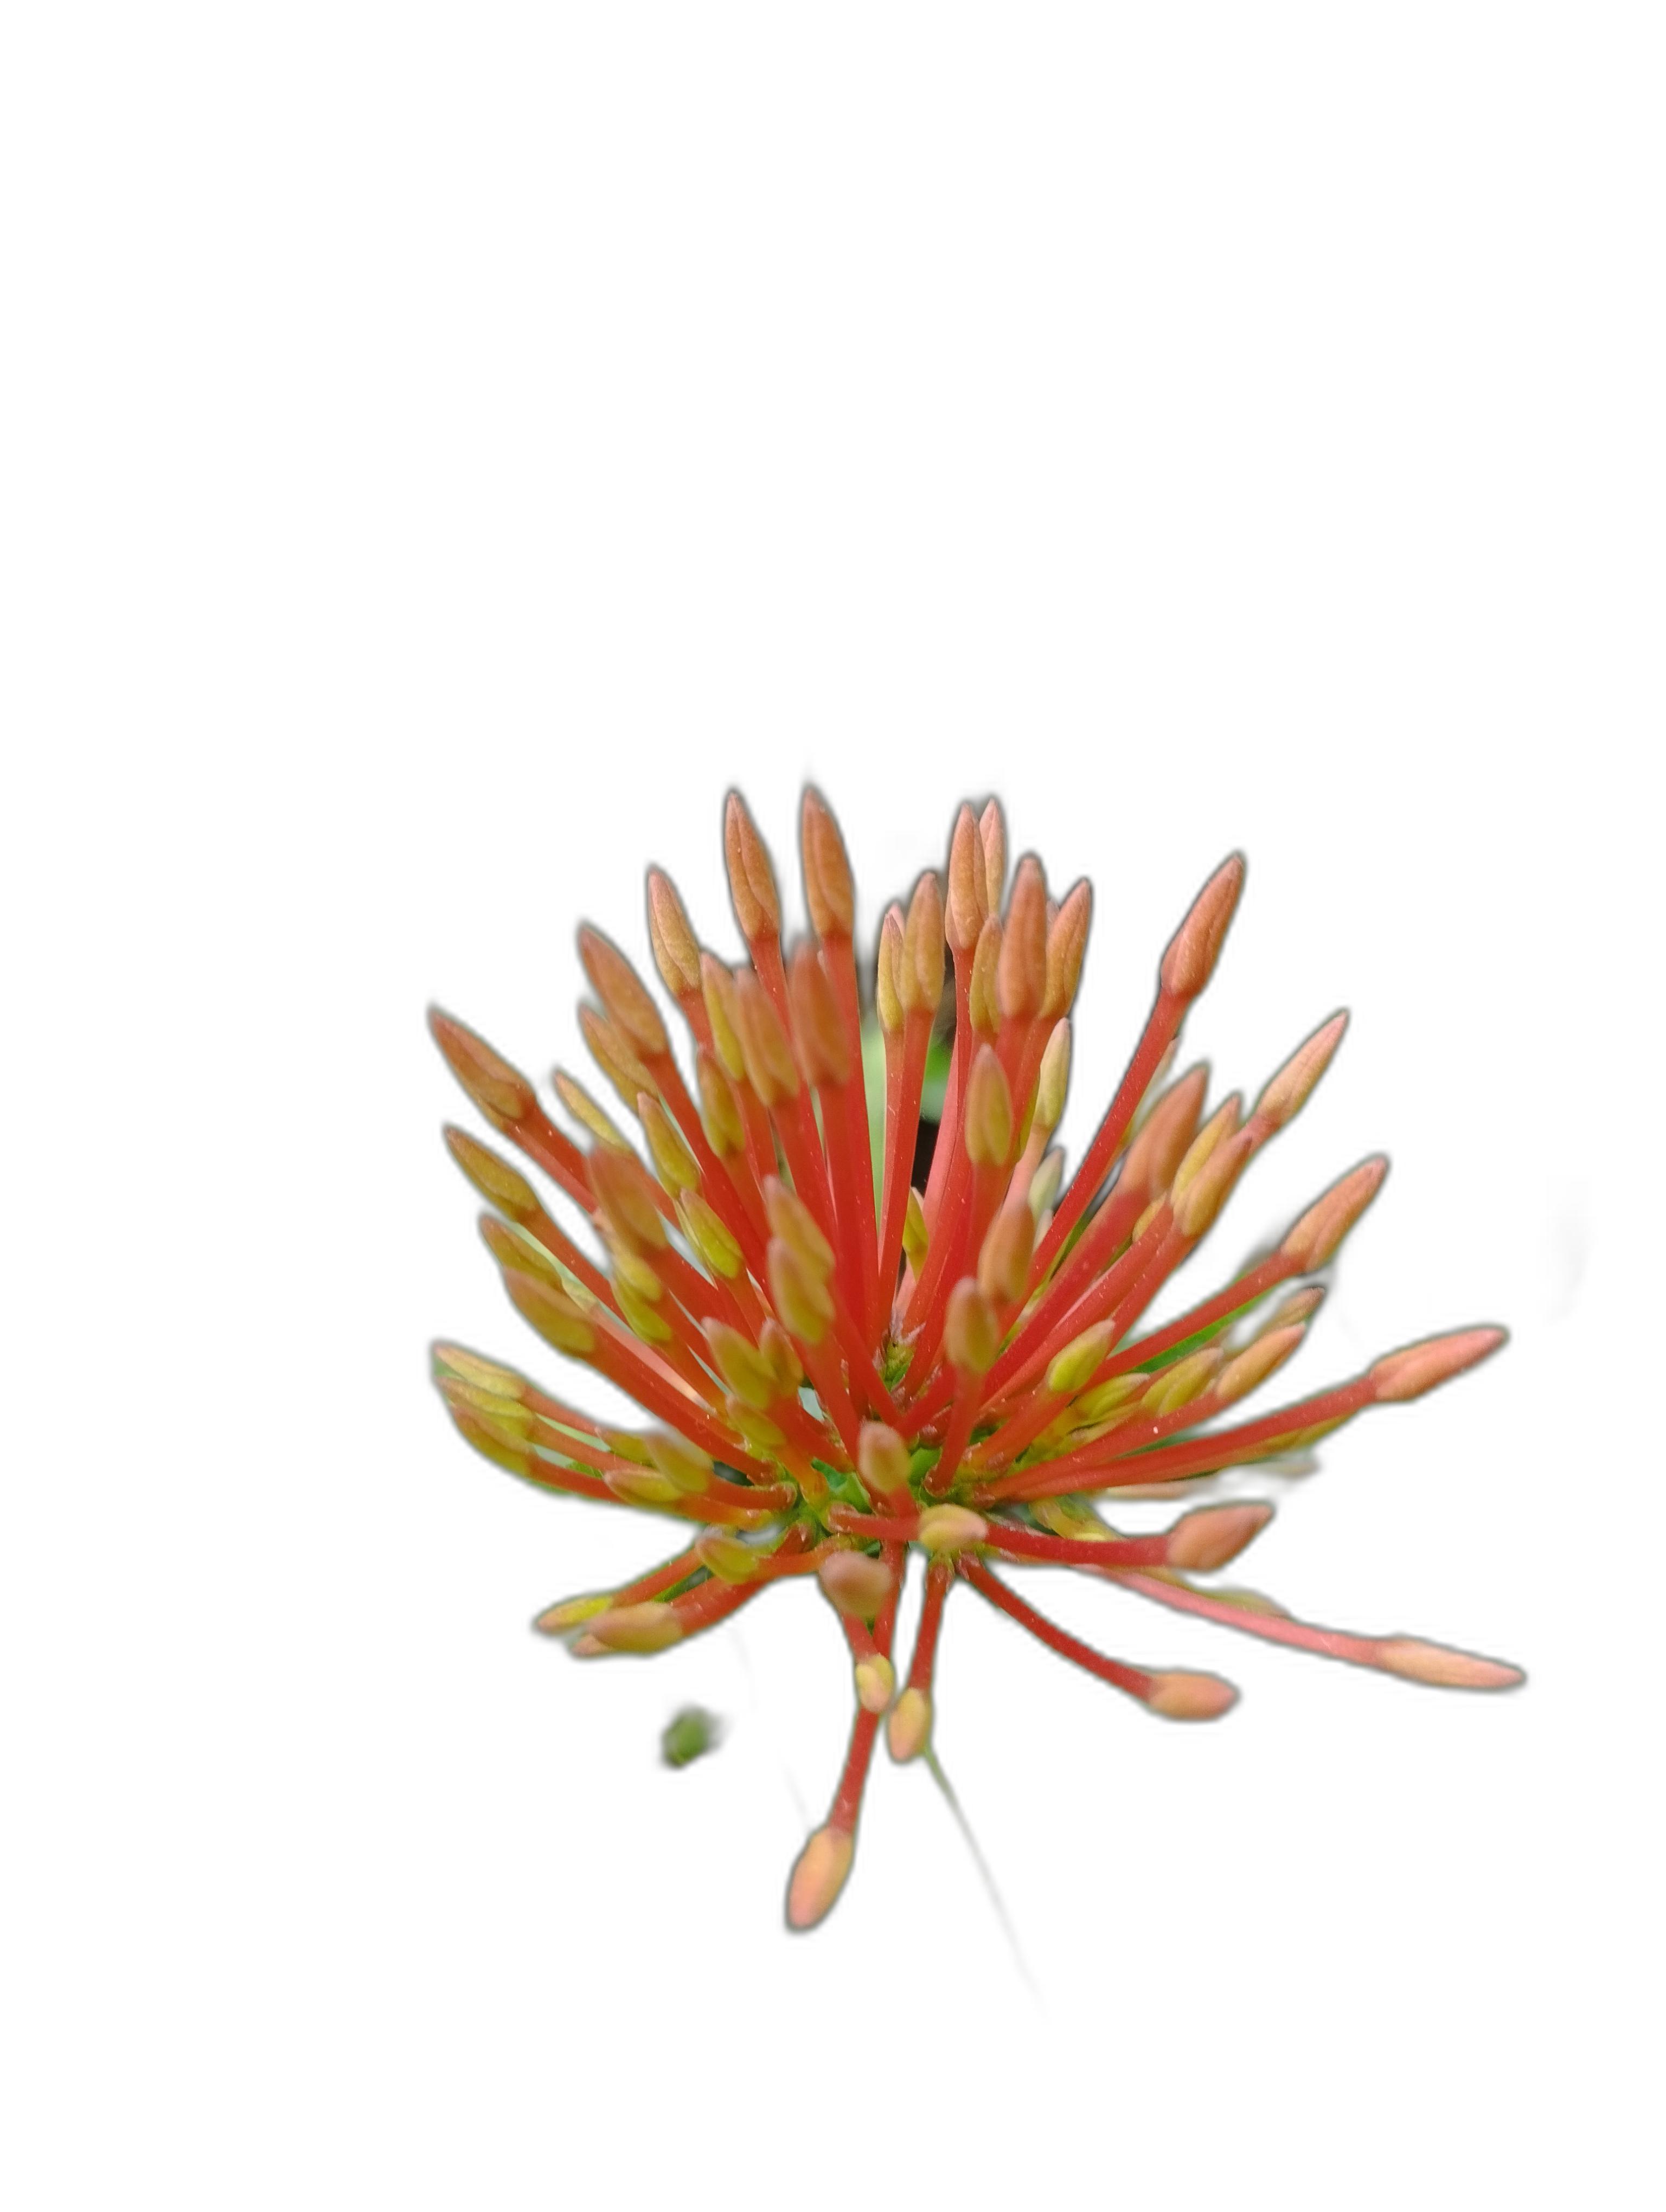
Label: Jungle geranium